Lightning Romance

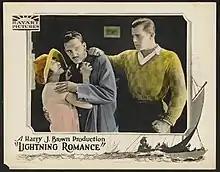

Lightning Romance is now not considered a lost film. This 1924 American silent action film was directed by Albert S. Rogell and starring Reed Howes, Ethel Shannon and Wilfred Lucas.